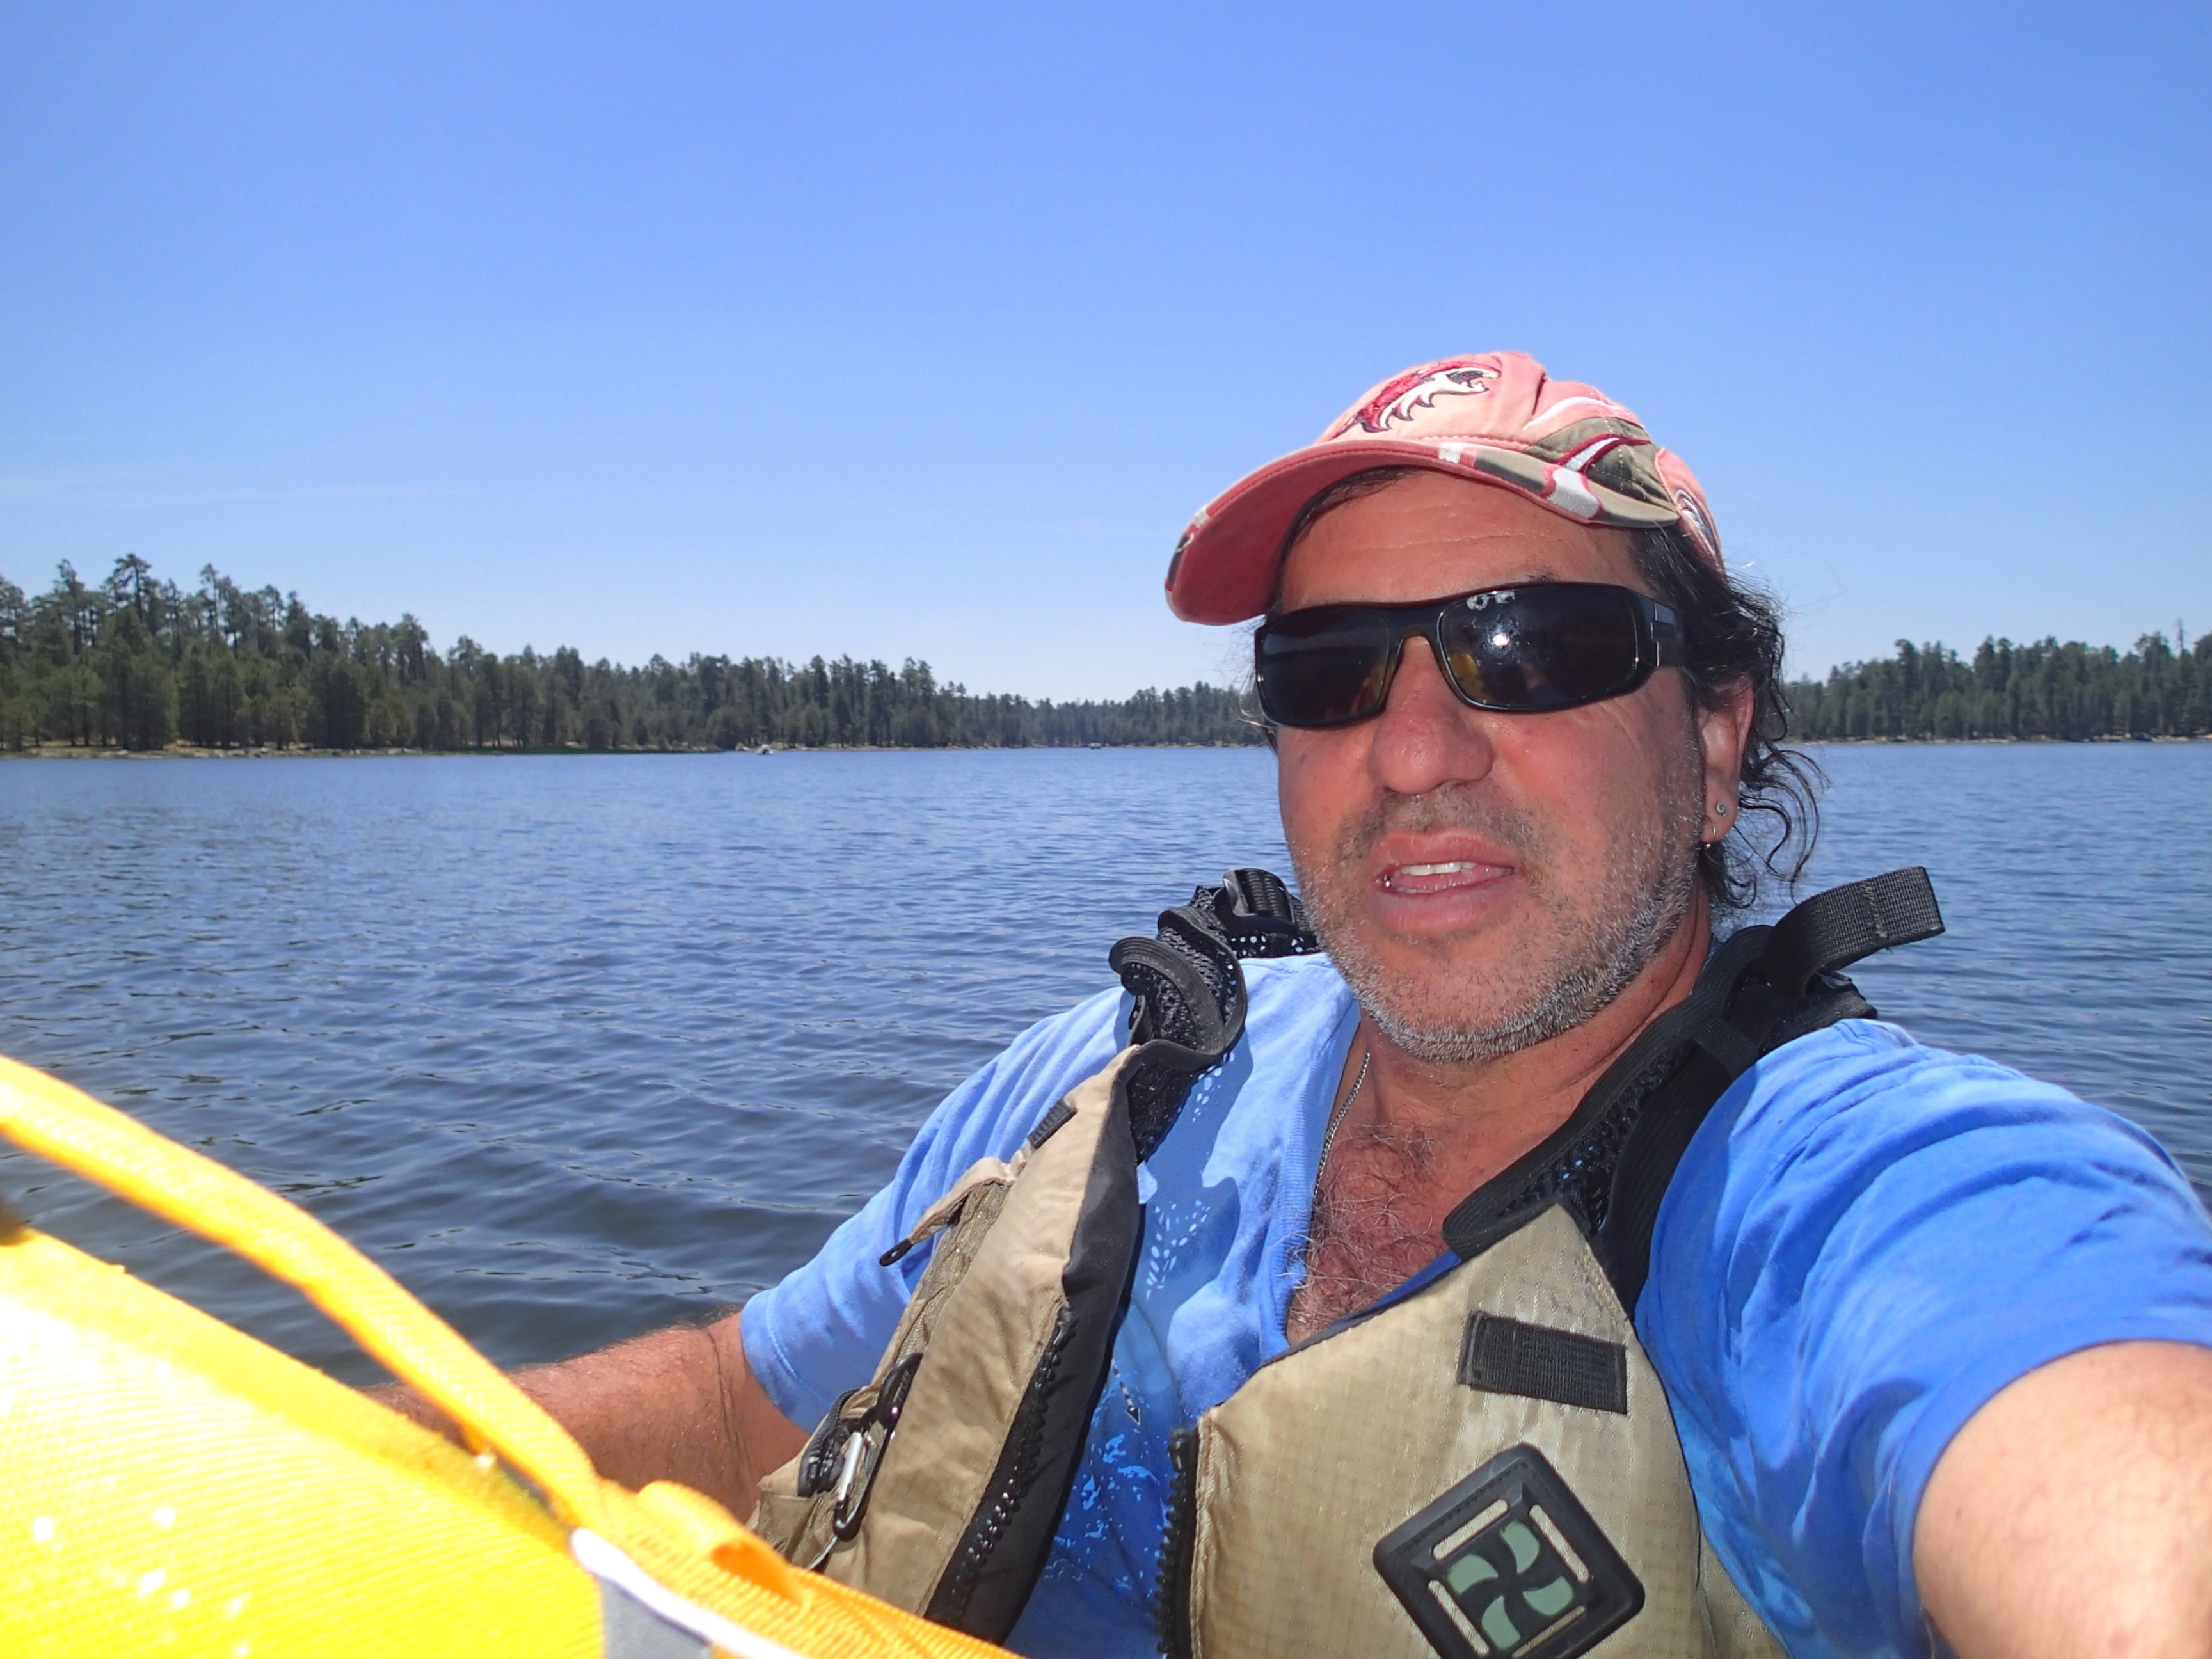
boat, vehicle, kayak, boating, watercraft